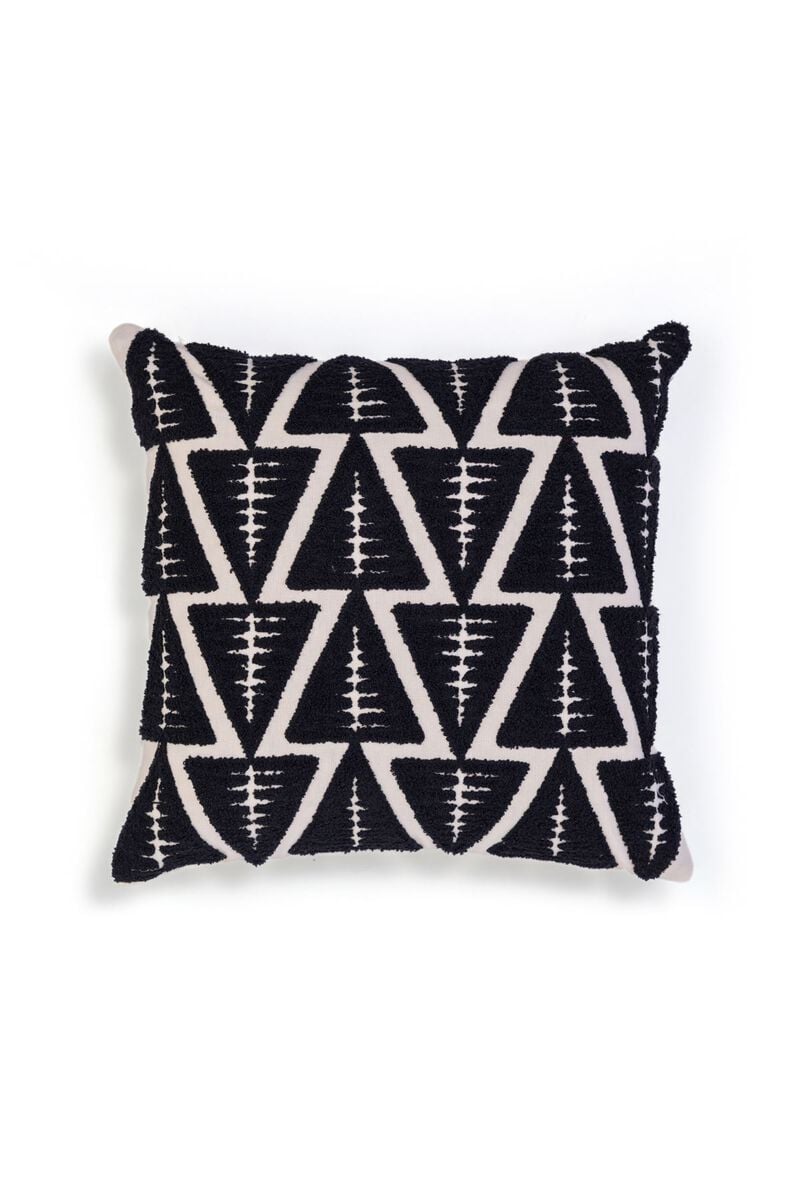
black white ikat pillow